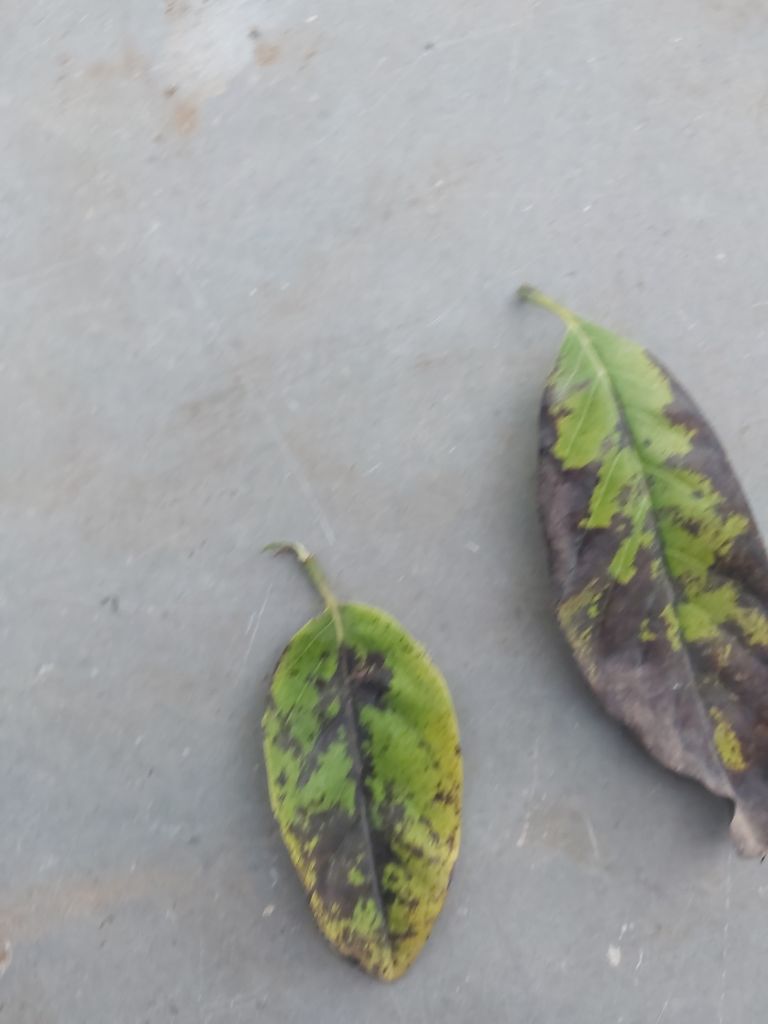
Disease label: Leaf spot on Leaves